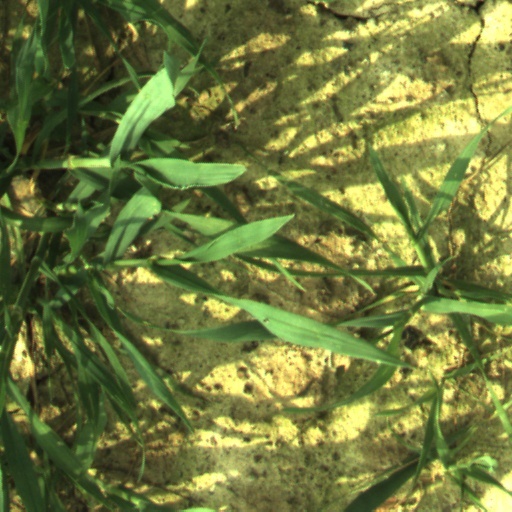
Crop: wheat